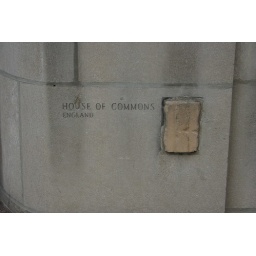
The exterior walls of the Tribune Building has materials from famous buildings around the world.